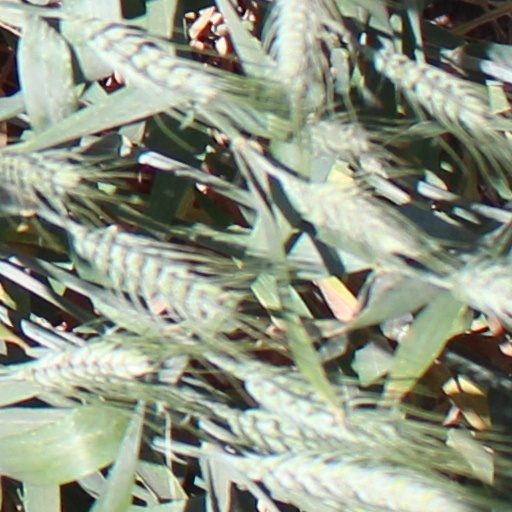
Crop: wheat